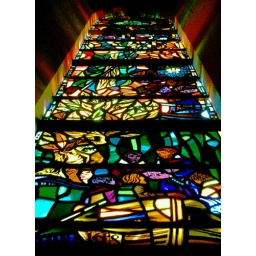
Stained glass window in the National Cathedral in Washington, DC.